Wollastonite

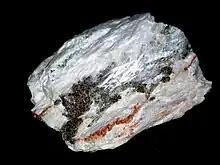
Wollastonite skarn with diopside (green), andradite garnet (red) and vesuvianite (dark brown) from the Stanisław mine near Szklarska Poręba, Izerskie Mountains, Lower Silesia, Poland.

Wollastonite usually occurs as a common constituent of a thermally metamorphosed impure limestone, it also could occur when the silicon is due to metamorphism in contact altered calcareous sediments, or to contamination in the invading igneous rock. In most of these occurrences it is the result of the following reaction between calcite and silica with the loss of carbon dioxide: